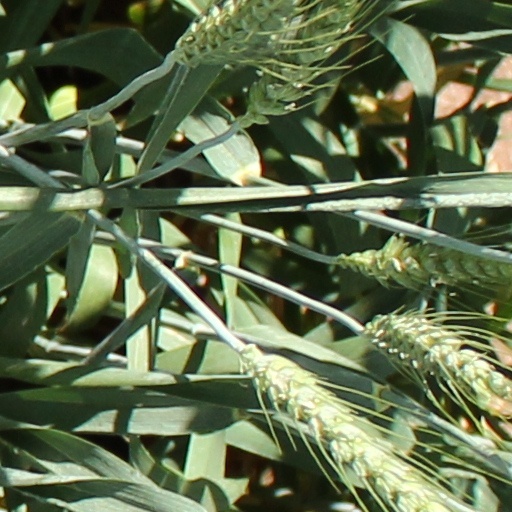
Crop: wheat